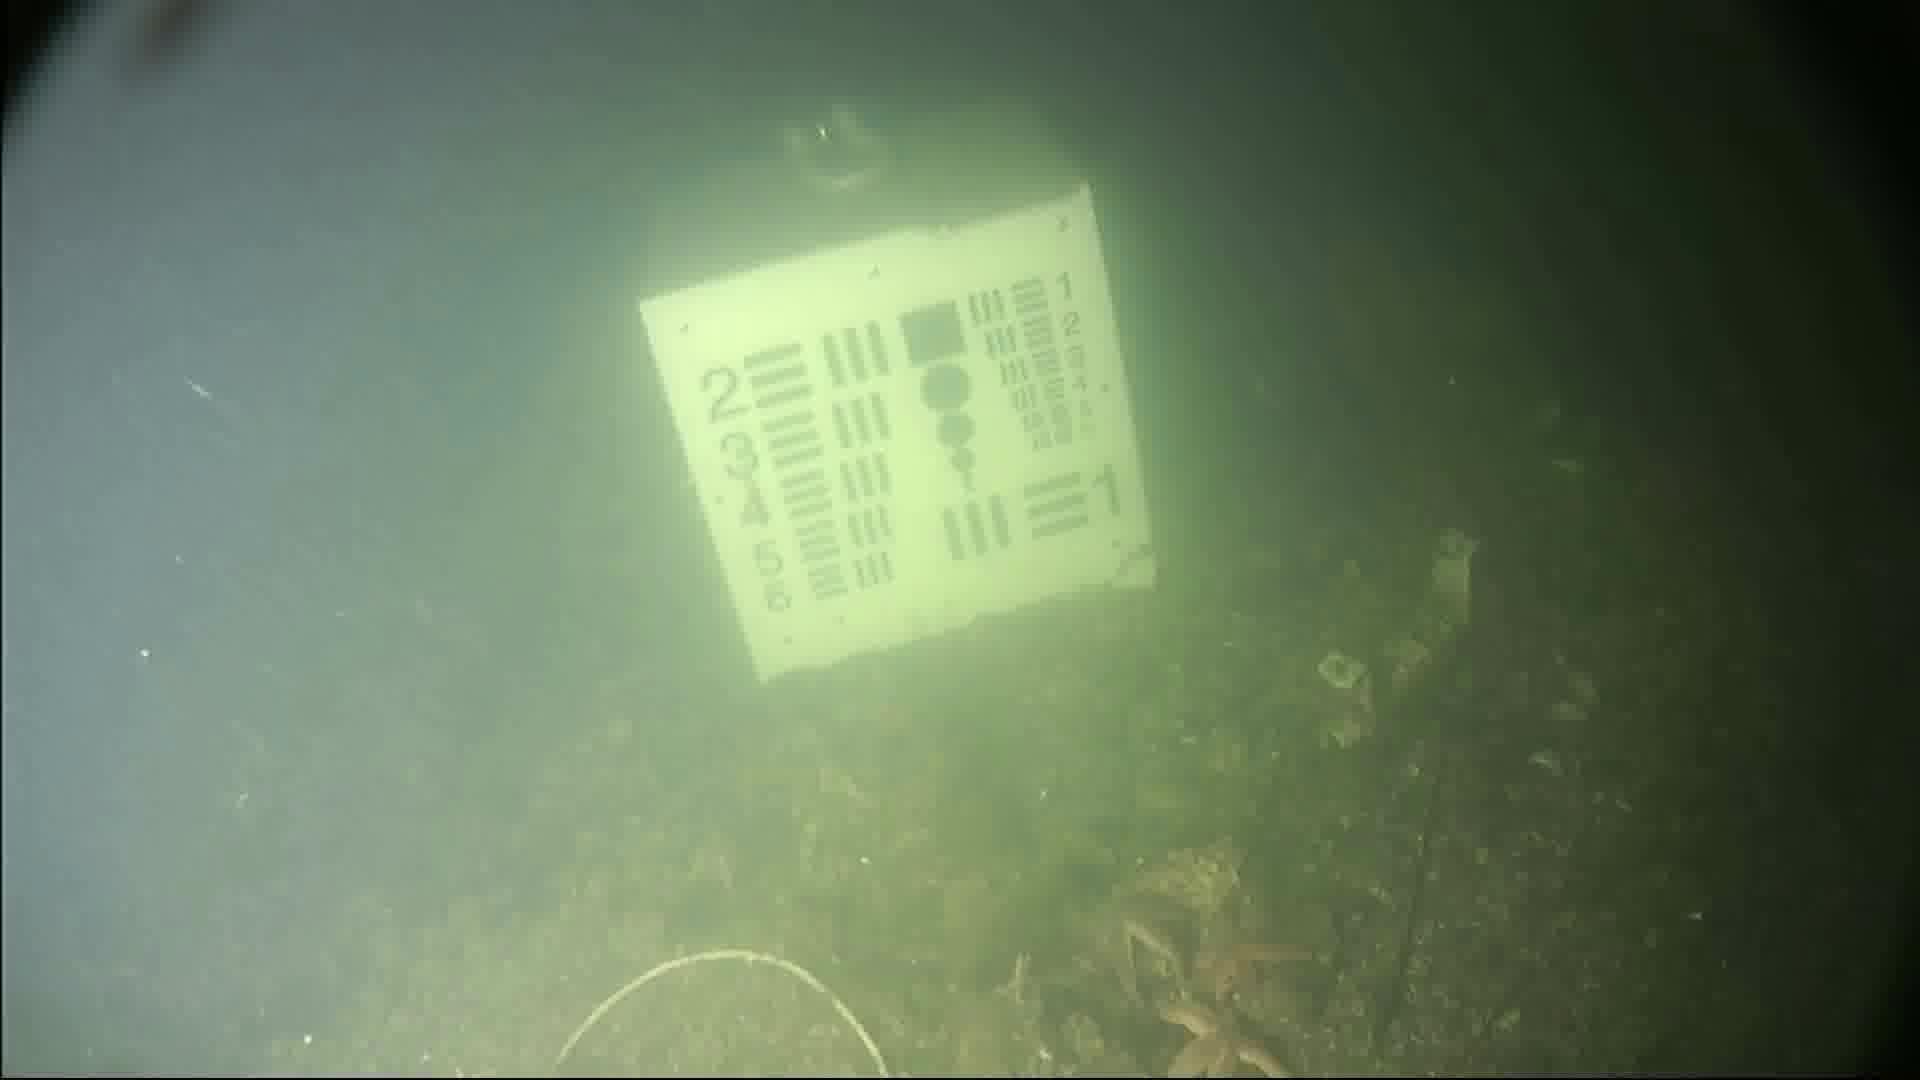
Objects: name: starfish